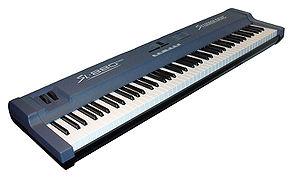
Le Musical Instrument Digital Interface ou MIDI est un protocole de communication et un format de fichier dédiés à la musique, et utilisés pour la communication entre instruments électroniques, contrôleurs, séquenceurs, et logiciels de musique.